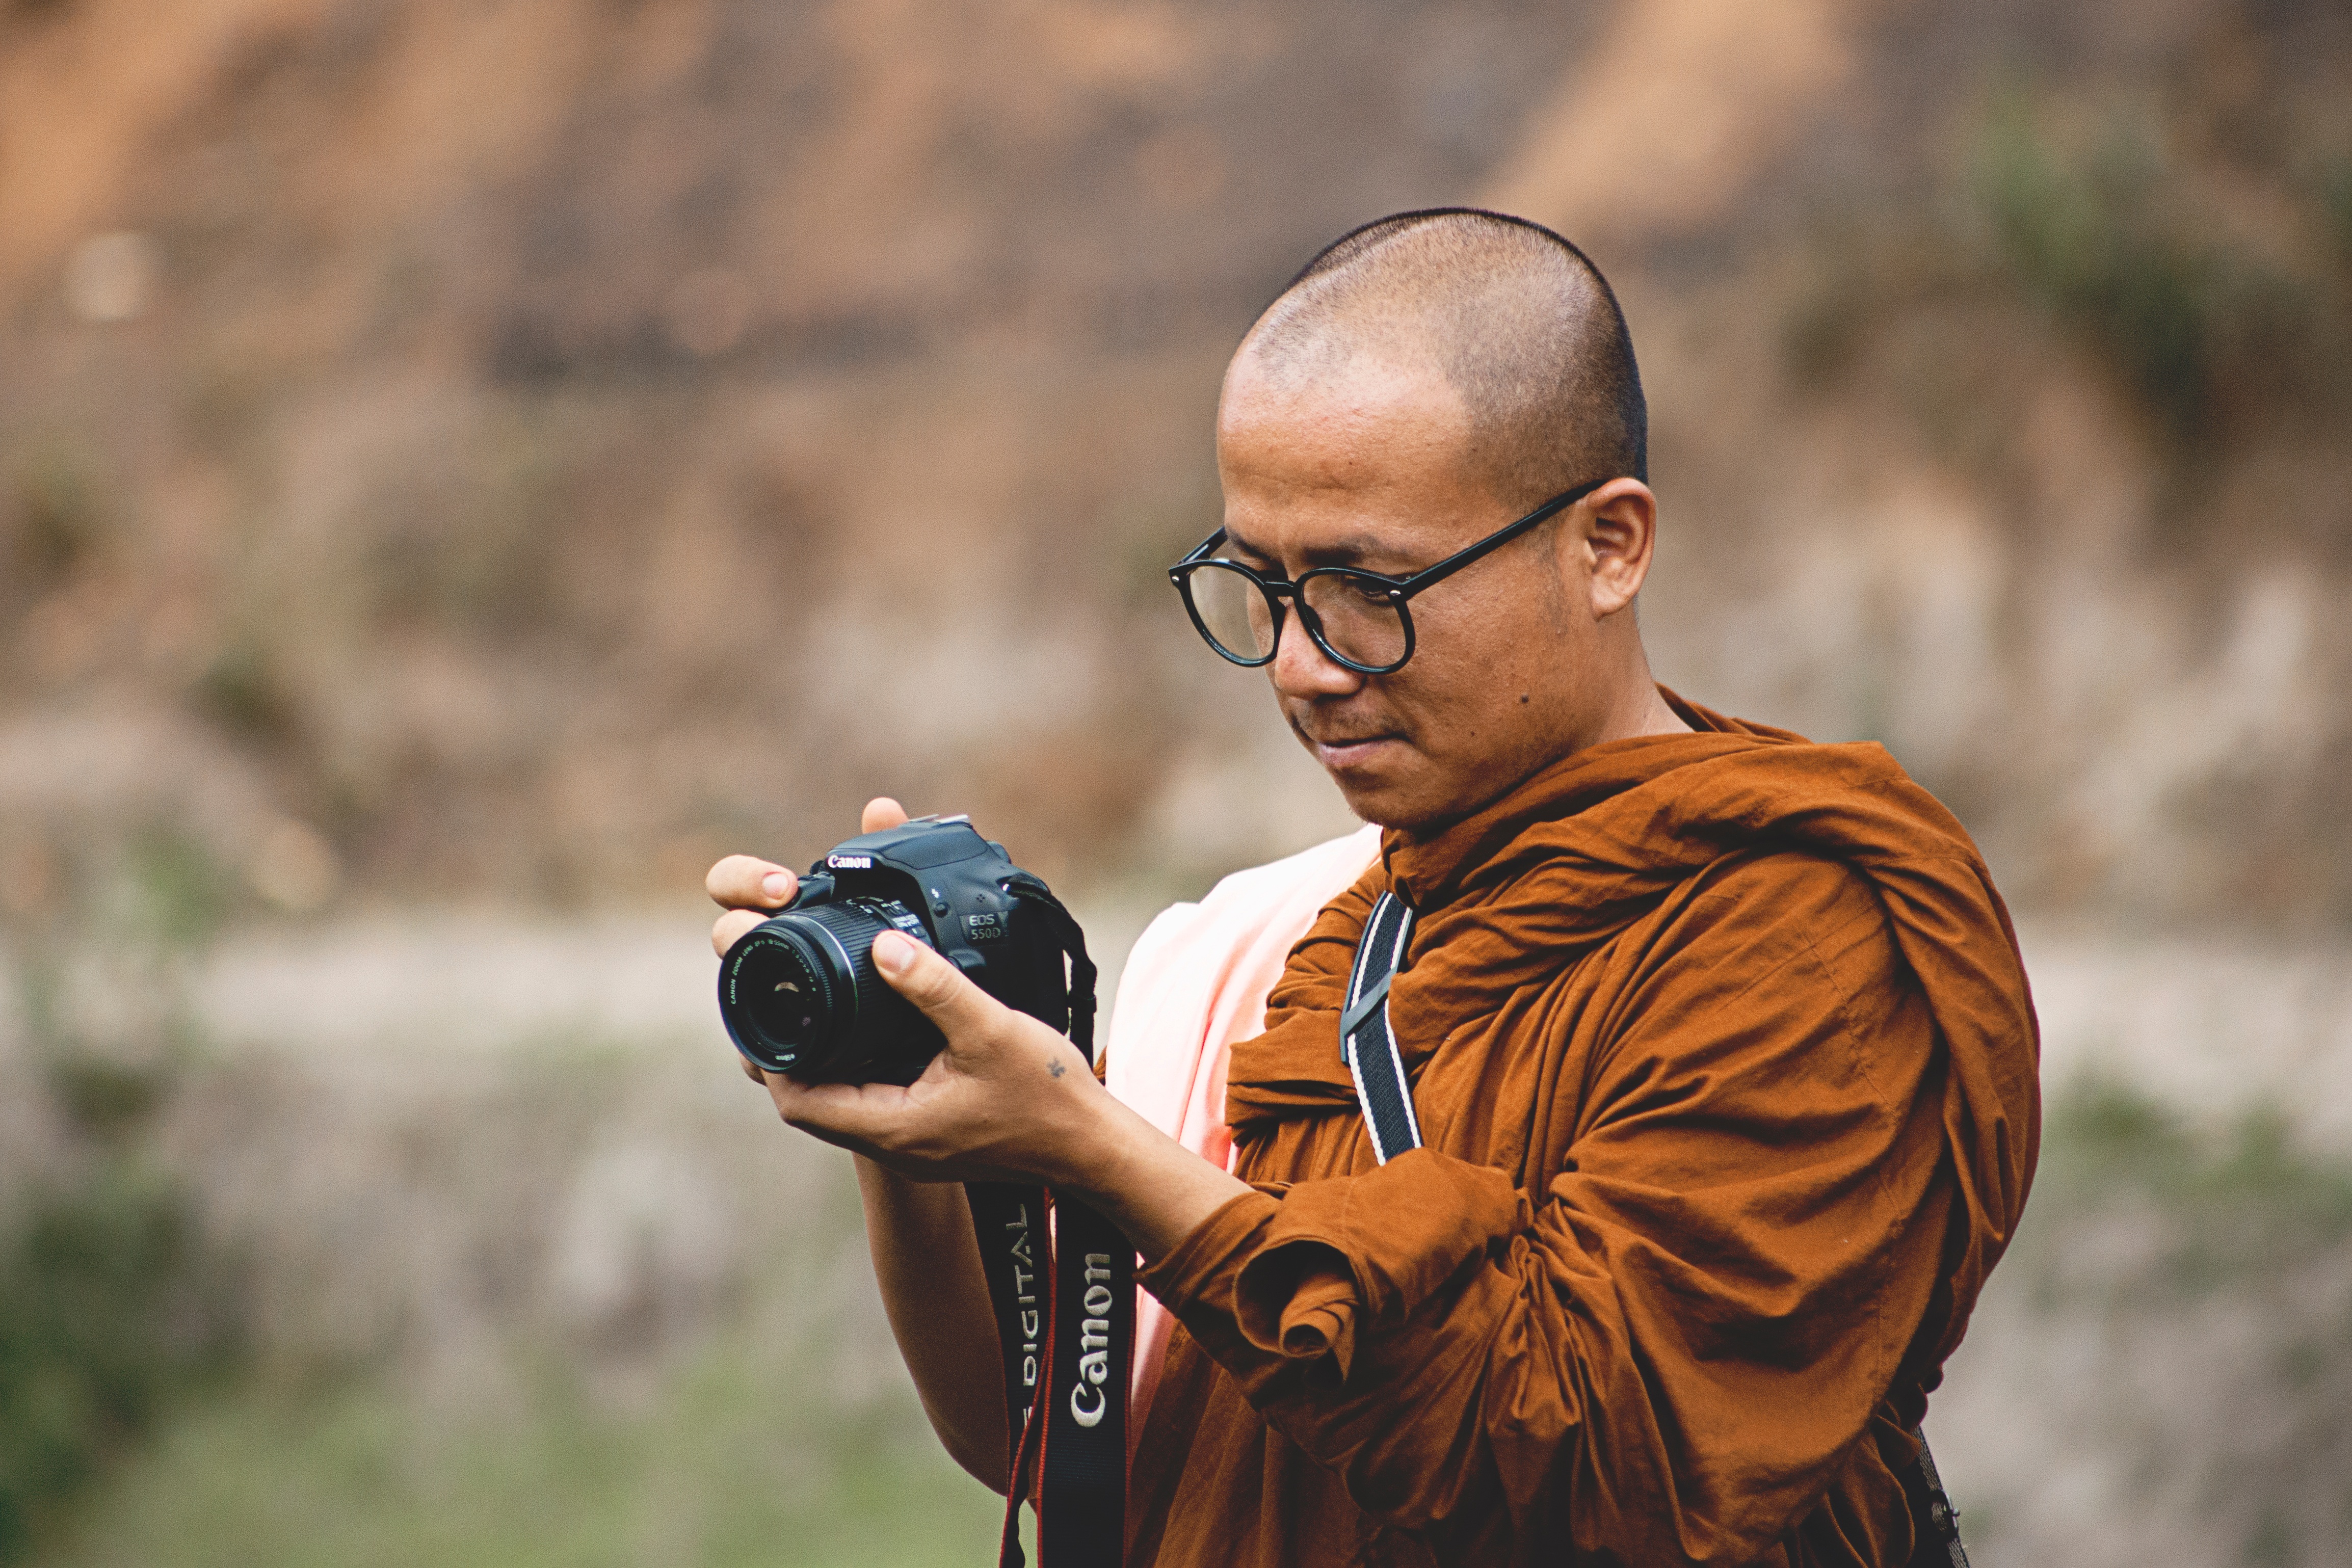
man, person, people, camera, photographer, glass, holding, photograph